Alyssa Gagliardi

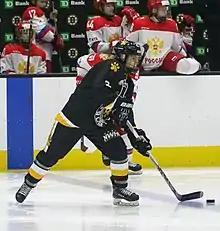
Alyssa Gagliardi playing for Boston Pride in 2017

Alyssa Marie Gagliardi (born April 2, 1992) is an American ice hockey defender currently with the PWHPA. Born in Pittsburgh, Pennsylvania and raised in Raleigh, North Carolina, Gagliardi is one of the first women from Raleigh to become a professional ice hockey player.